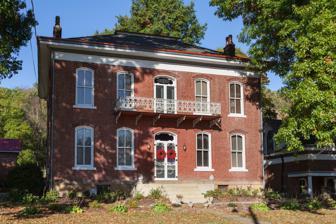
Building: McClelland–Grimes Farm
Country: United States of America
Year built: 1873
United States historic place McClelland–Grimes Farm U.S. National Register of Historic Places The farmhouse in September 2014 Show map of Pennsylvania Show map of the United States Location 844 Craynes Run Rd., Morgan Township and Washington Township, Pennsylvania Coordinates 39°57′44″N 80°09′00″W / 39.96222°N 80.15000°W / 39.96222; -80.15000 Area 192 acres (78 ha) Built 1850, 1873 MPS Agricultural Resources of Pennsylvania MPS NRHP reference No. 03001191 Added to NRHP June 28, 2010 The McClelland–Grimes Farm is an historic, American farm that is located in Morgan Township and Washington Township in Greene County, Pennsylvania . It was listed on the National Register of Historic Places in 2010. History and architectural features The contributing resources are the brick main house (c. 1873), brick combination ice house / smoke house , timber frame barn (1883), wood frame sheep barn (c. 1890), wood frame wash house (c. 1910), early twentieth-century corn crib , wood frame scale shed (c. 1940), mid-twentieth century balloon frame poultry house, poured concrete cistern , and walled spring. The surrounding farm property is a contributing site. It was listed on the National Register of Historic Places in 2010. References